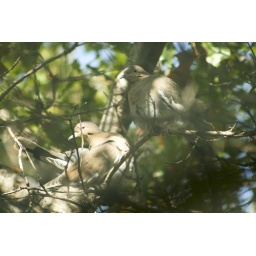
Birds sheltering in our red oak tree from the first cold blast of the season